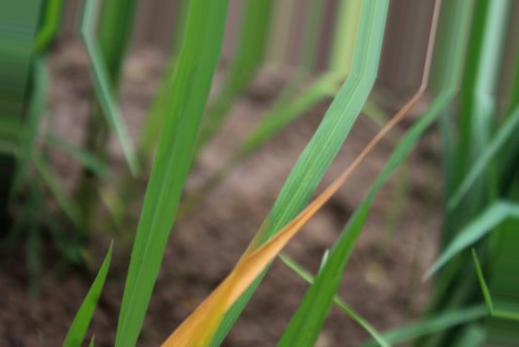
Nhãn: Tungro virus